MTV (Middle East, 2007-2015)

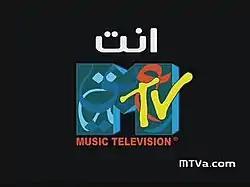
Screenshot of MTV Arabia during its initial broadcast, saying: "You Are MTV Arabia"

The first mention of the project came within the coverage of MTV's 25th anniversary in 2006, and was revealed by Faisal Abbas, the media editor of the London-based pan-Arab daily, Asharq Al-Awsat, which reported that MTV is "very interested in the Arab satellite channel market" and quoted Dean Possenniskie, the network's vice president and general manager for emerging markets, saying, "Hopefully [we] will be in the market in the next 24 months" but "it all depends on finding the right local partners".